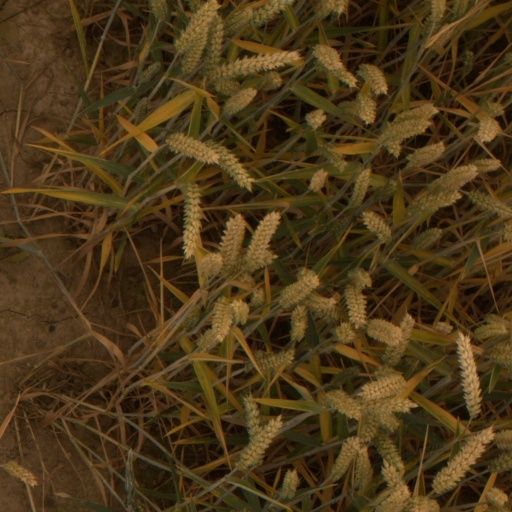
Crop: wheat